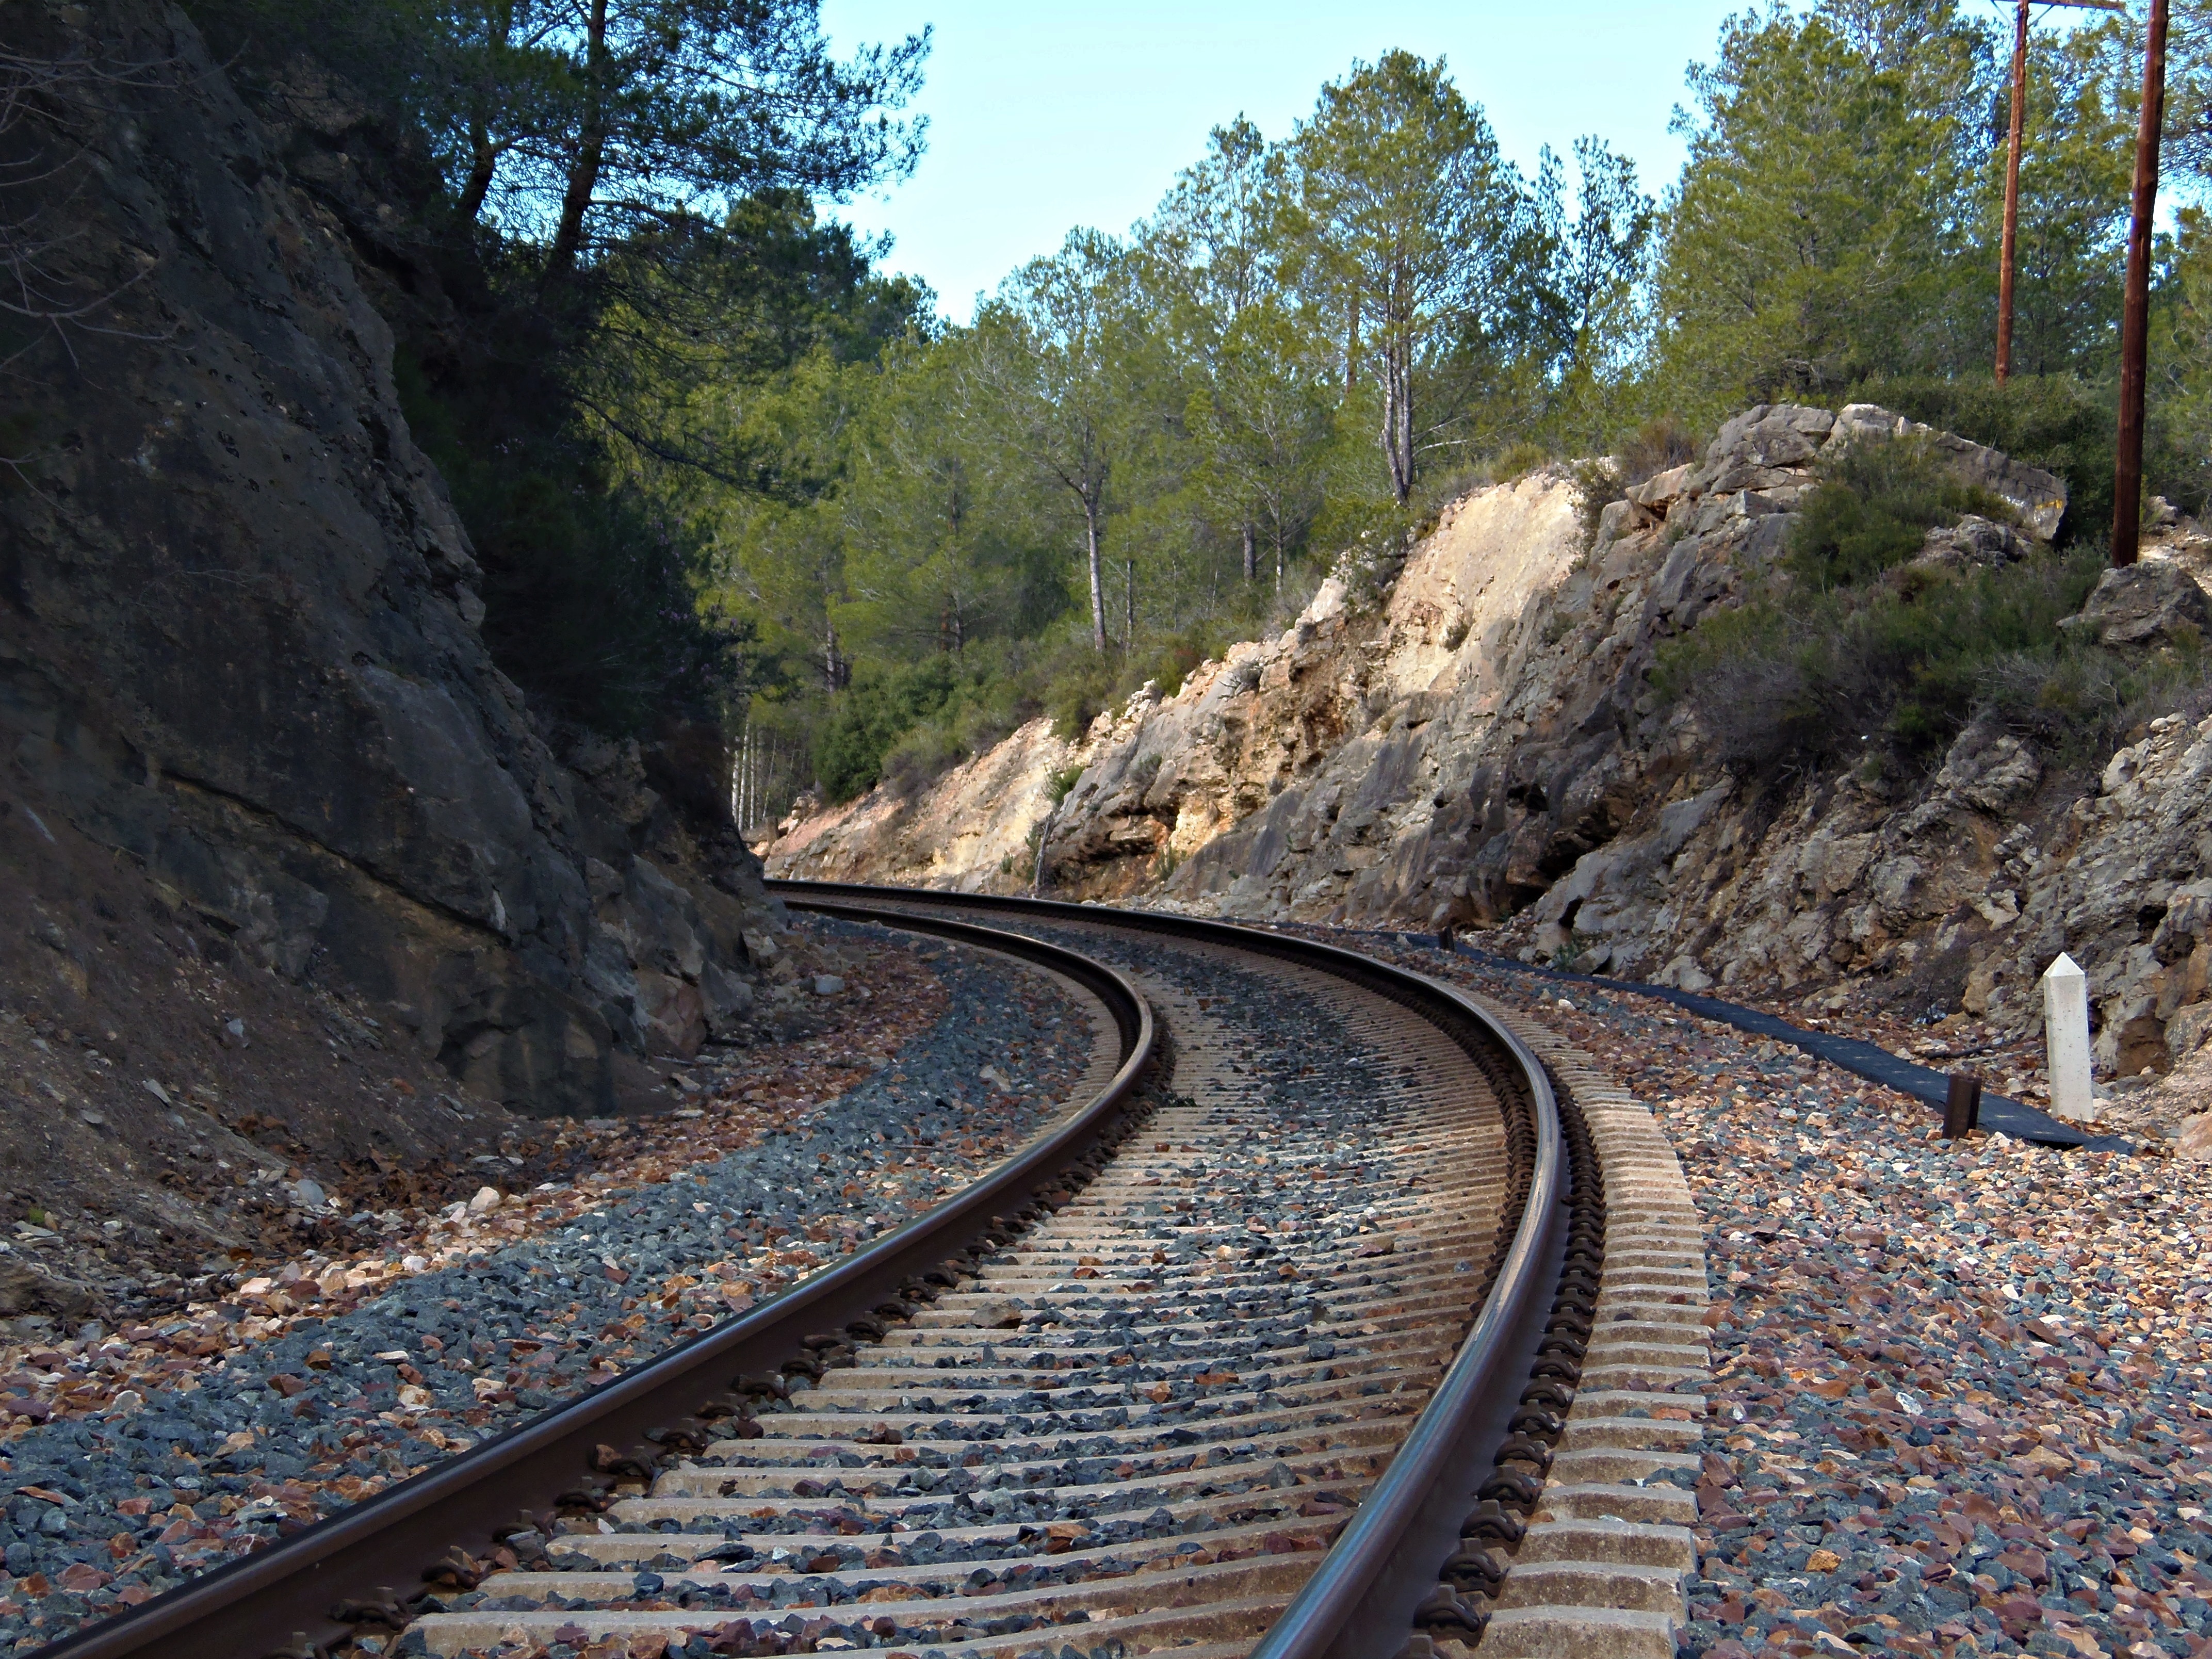
track, railway, train, travel, transport, curve, vehicle, lane, locomotive, infrastructure, trains, dreams, destination, rail transport, waiting for you, pathways, rolling stock